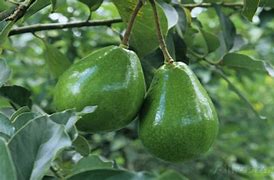
Label: Avocado